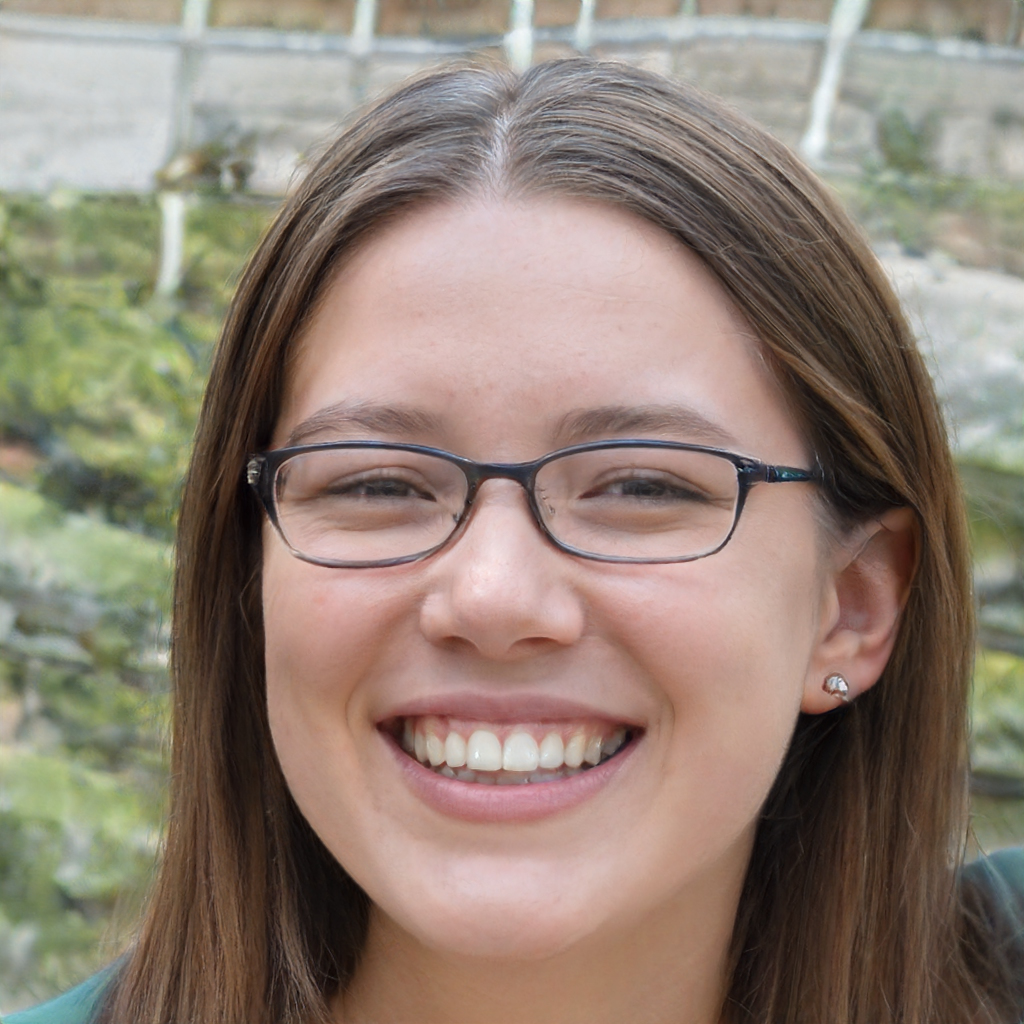
Label: No Watermark